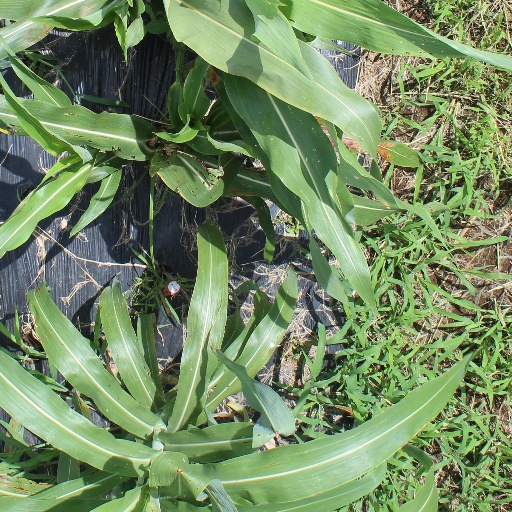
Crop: sorghum